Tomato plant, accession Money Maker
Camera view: bottom (45 deg); turntable rotation: 270 degrees
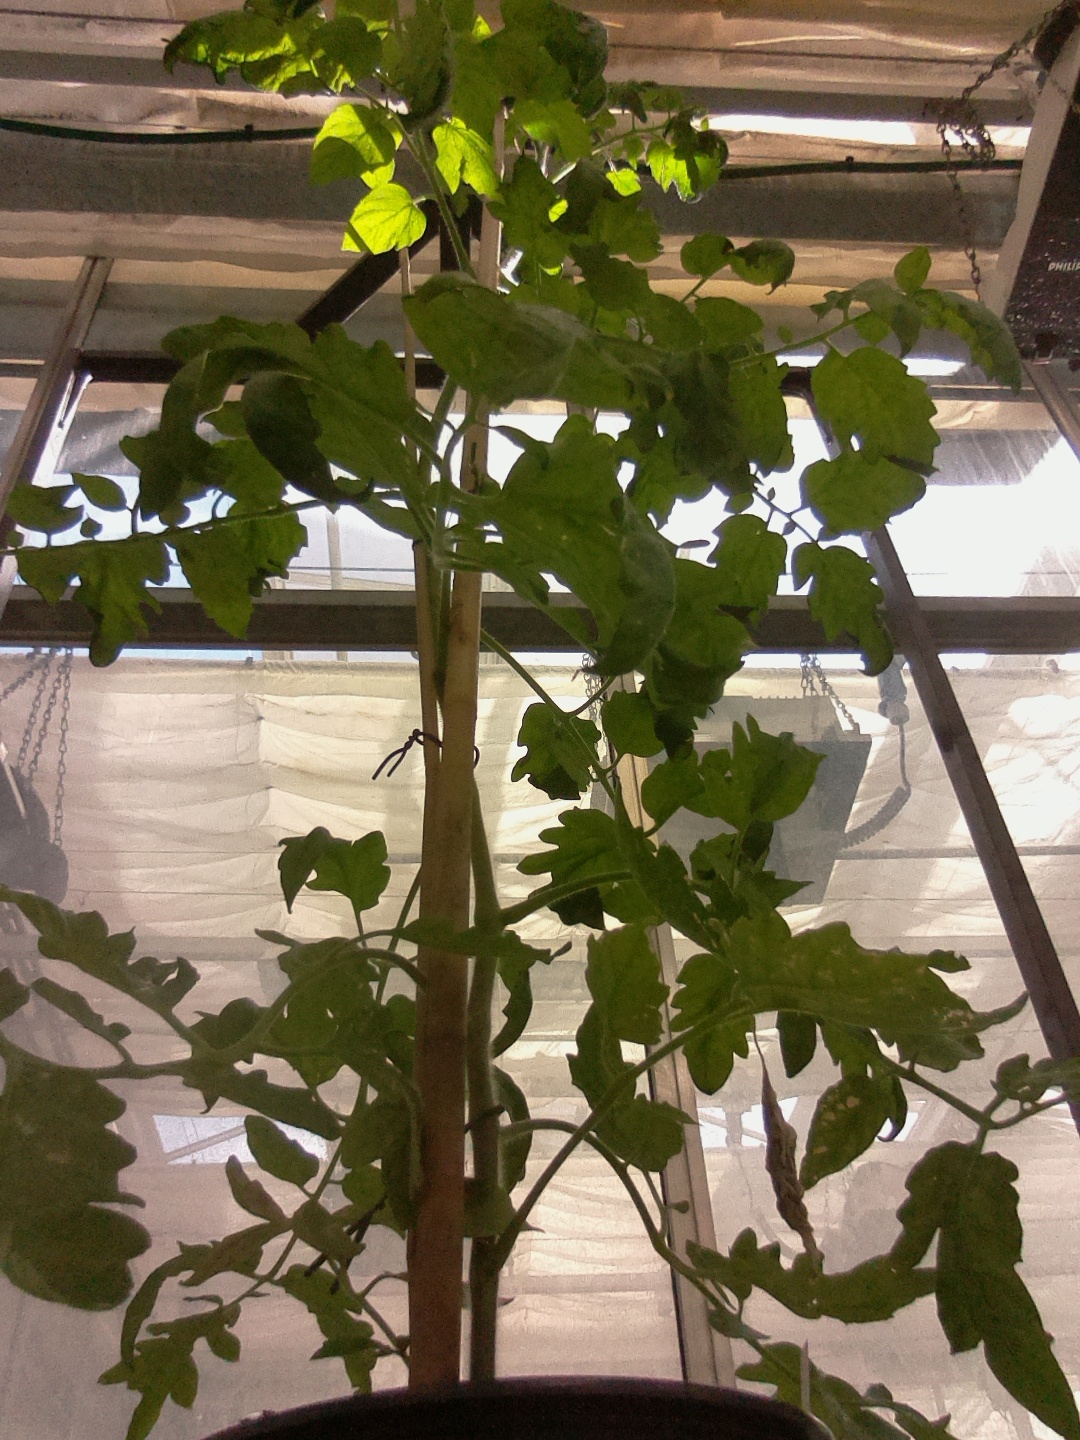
BBCH growth stage 28: 80%-90% Side shoots formed